Mary Anne Barkhouse

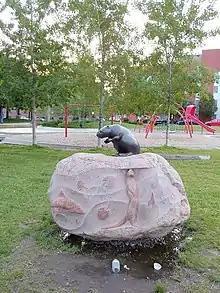
Beaver sculpture, part of "Echo". Joel Weeks Park, Toronto

Barkhouse has an extensive public sculpture practice. Her works are permanently installed in cities and institutions including the Thunder Bay Art Gallery, University of Western Ontario in London, the McMichael Canadian Art Collection, the Robert McLaughlin Gallery in Oshawa, Macdonald Stewart Art Centre in Guelph and the Millennium Walkway in Peterborough, Ontario.